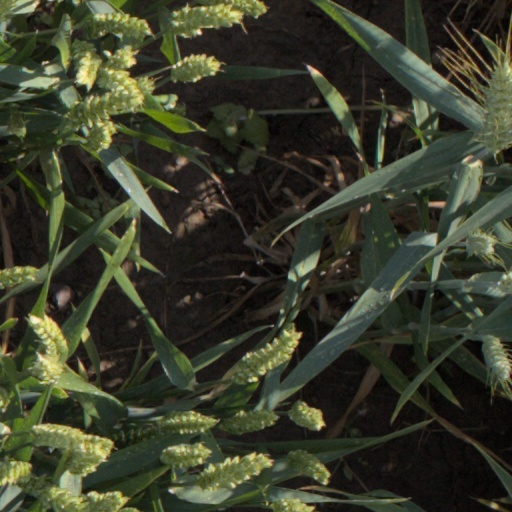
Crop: wheat